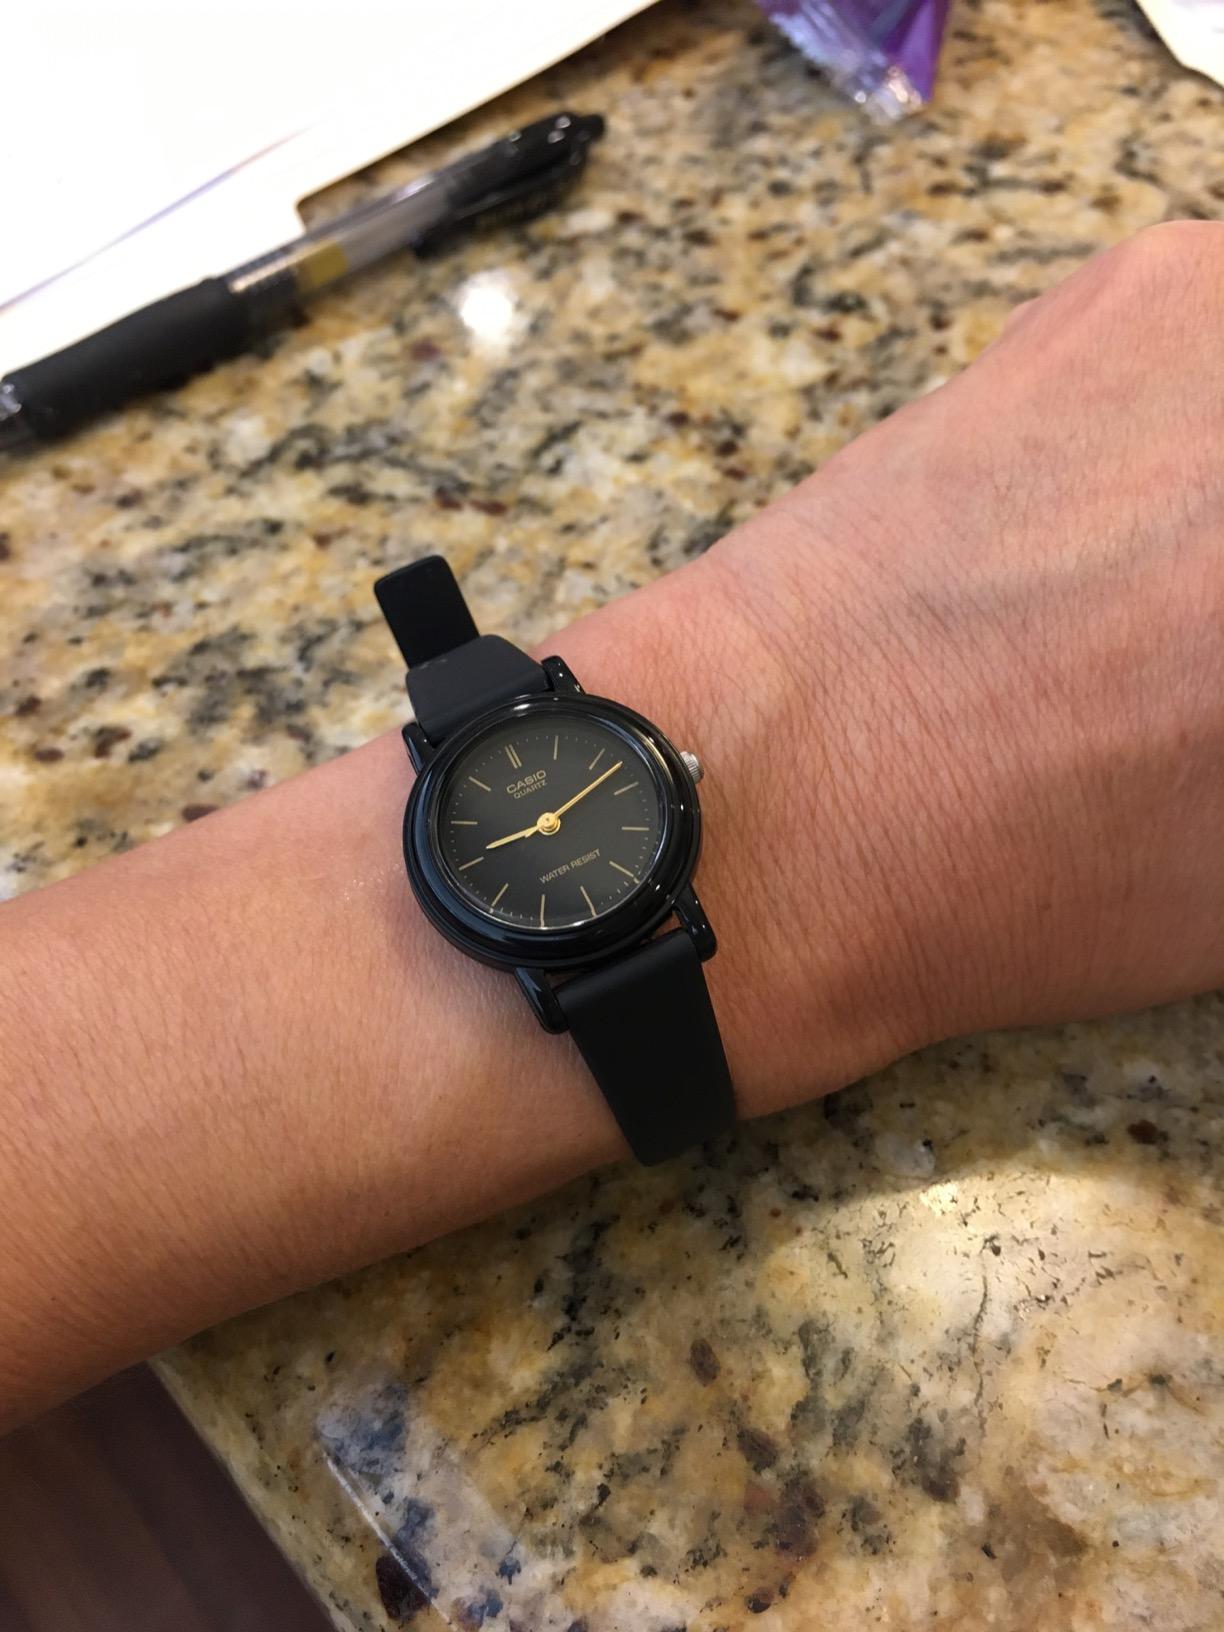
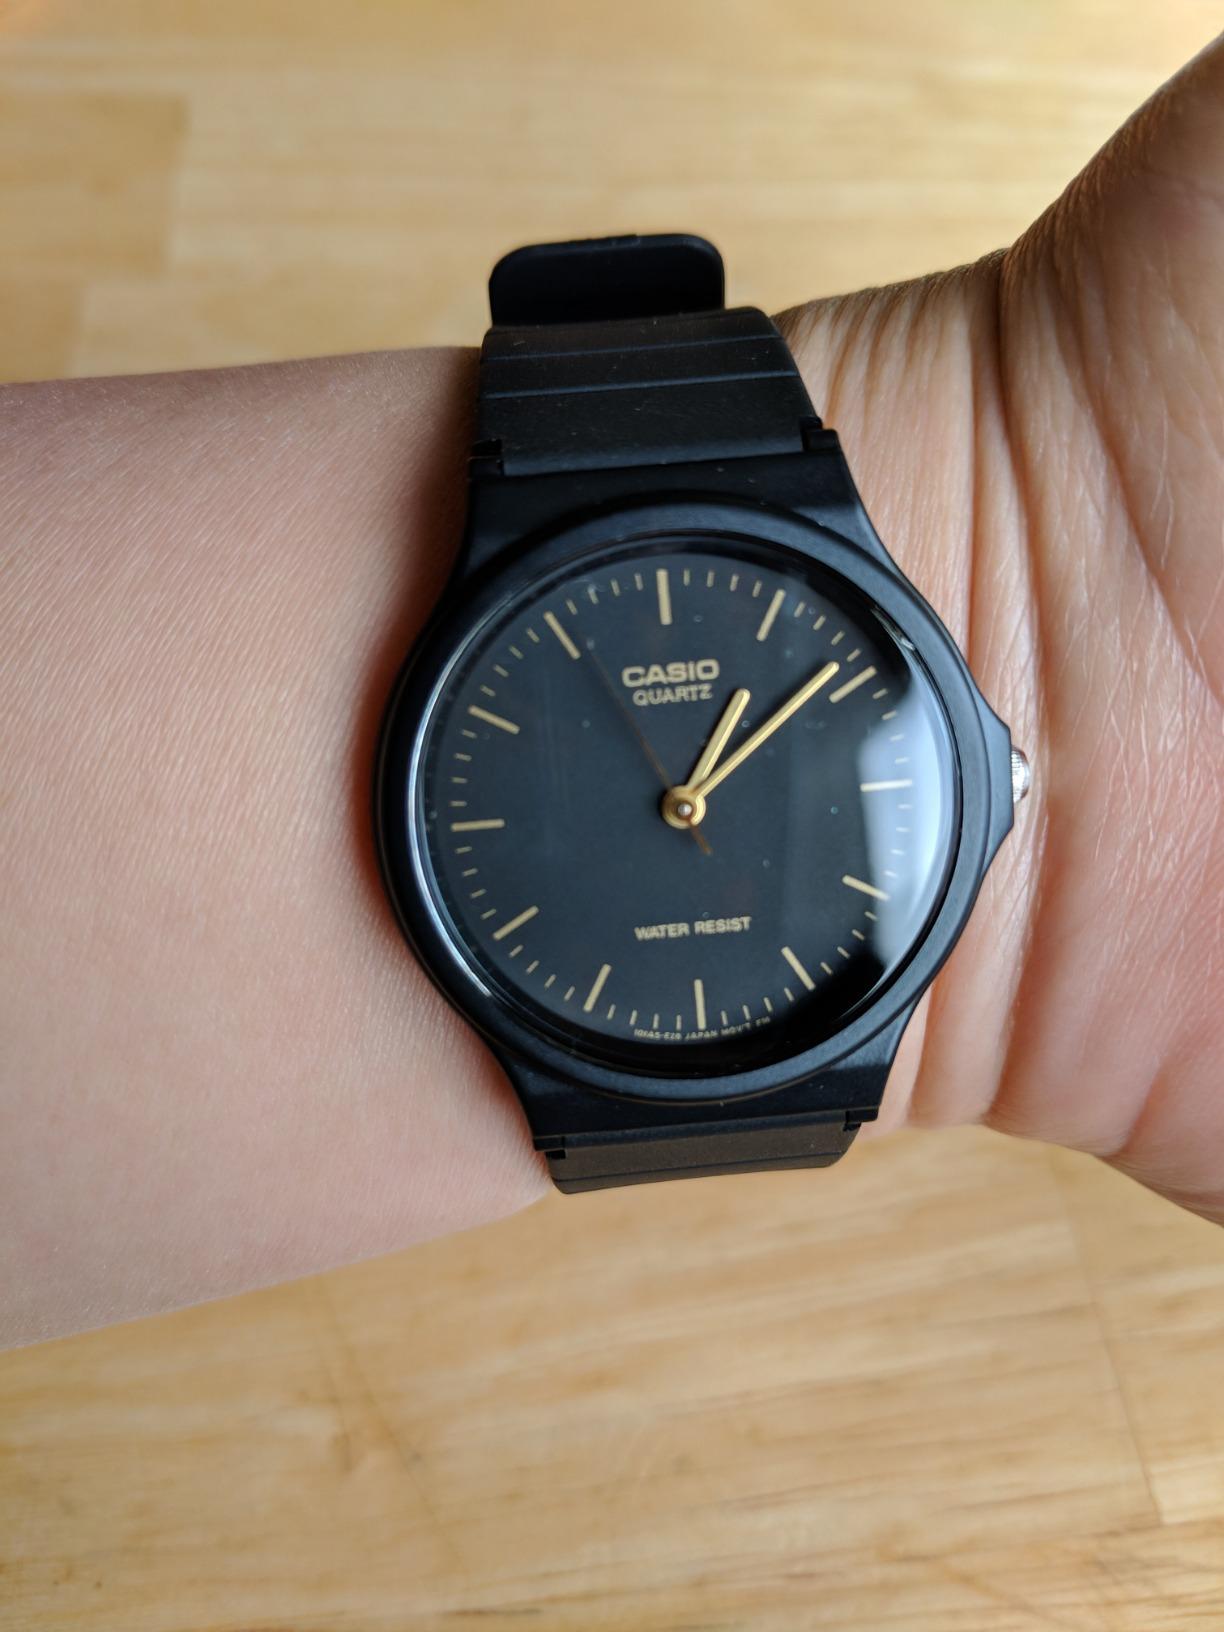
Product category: accessories_watch
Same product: no